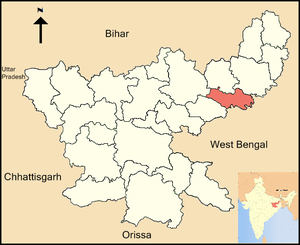
Le district de Jamtara est un district de l'état du Jharkhand, en Inde,